Risk/Reward

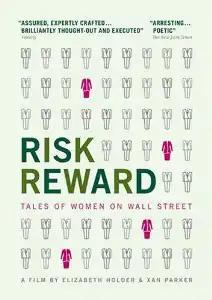

Risk/Reward is a 2003 documentary film about women on Wall Street. It follows the lives of four Wall Street women: a research analyst, a currency trader, an NYSE floor broker and a rookie investment banker. It was directed by Elizabeth Holder and Xan Parker and produced by Roland Park Pictures.